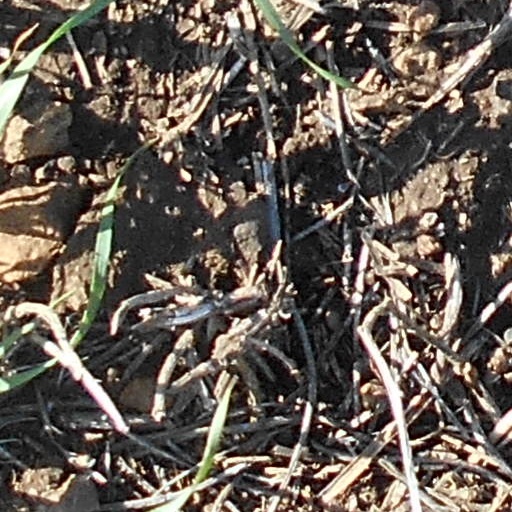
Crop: wheat